Raymond Leane

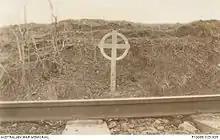
A black and white photograph of a white cross alongside a railway line

During the worst European winter in 40 years, the 48th Battalion continued to take its turn at the front line, and Leane was mentioned in despatches for the fourth time. In March 1917 his battalion followed up the Germans as they withdrew towards the multi-layered Hindenburg Line of fortifications. In early April 1917, the 12th Brigade was committed to an attack aimed at capturing Bullecourt, with the 48th Battalion given the task of capturing the secondary objective, following behind the 46th Battalion. During the preparations, due to a misunderstanding, Leane was ordered by his brigade commander to send 200 troops into the village of Bullecourt, which Leane believed to be well defended. Characteristically, Leane insisted that if the order must be carried out, it would involve the destruction of one of his companies, and he would have to choose that commanded by his nephew Allan. The timely arrival of a divisional staff officer clarified the situation, and the order was cancelled. On the morning of 10 April, the battalion was formed up for the attack when the promised tank support failed to arrive on time, and the assault was postponed. During the withdrawal back to the front line, Leane's brother, Major Benjamin Leanenow the second-in-command of the unitwas killed by shell fire, and the battalion suffered another 20 casualties. Leane found Ben's body among the dead, and carried him to a spot where he dug a grave before erecting a cross above it.